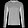
Label: Pullover